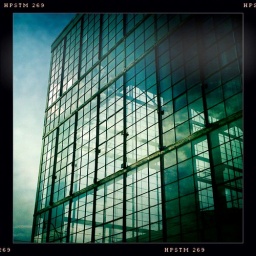
Through the glass at a building on Dupont street, near Ossington.